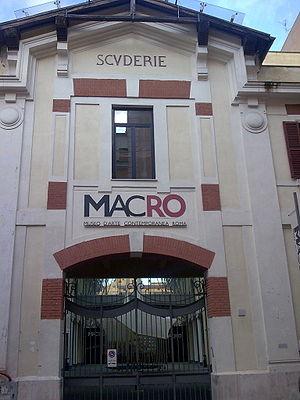
Musée d'art contemporain de Rome (MACRo)
Le musée d'Art contemporain de Rome, ou MACRo, est un musée municipal d'art contemporain situé près de porta Pia dans le quartier Salario à Rome.